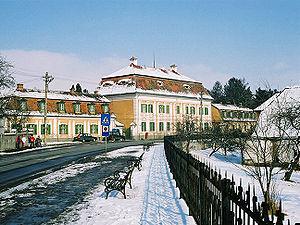
Avrig est une ville du județ de Sibiu située sur les rives de la rivière Olt.
Samuel von Brukenthal, né en 1721 à Nocrich, décédé en 1803, à Sibiu, était un juriste transylvanien et gouverneur de Transylvanie pour le compte de la monarchie autrichienne. Très fortuné, il était en outre grand collectionneur d'art et fondateur d'un somptueux musée à Sibiu, lequel porte son nom.
Voici une liste des châteaux déclarés monuments historiques par le Ministère de la Culture de Roumanie. Cette liste ne comprend que des châteaux de plaisance, voire des châteaux forts qui, à un certain moment de leur histoire, ont été transformés en châteaux de plaisance. Par conséquent, les châteaux forts, les citadelles, les forteresses, les places fortes, voire les autres ouvrages fortifiés de la Roumanie ne se trouvent pas ci-dessous, mais dans la liste de forts, fortifications, citadelles et places fortes en Roumanie.